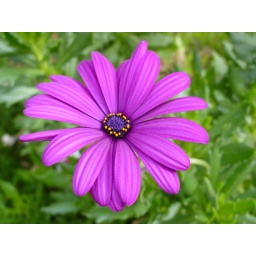
If you're in Salvang and see a flower bed with these stop in the bakery and have a Danish.